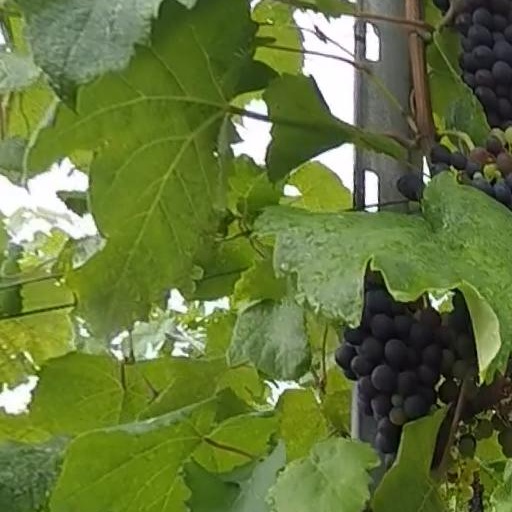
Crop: grape